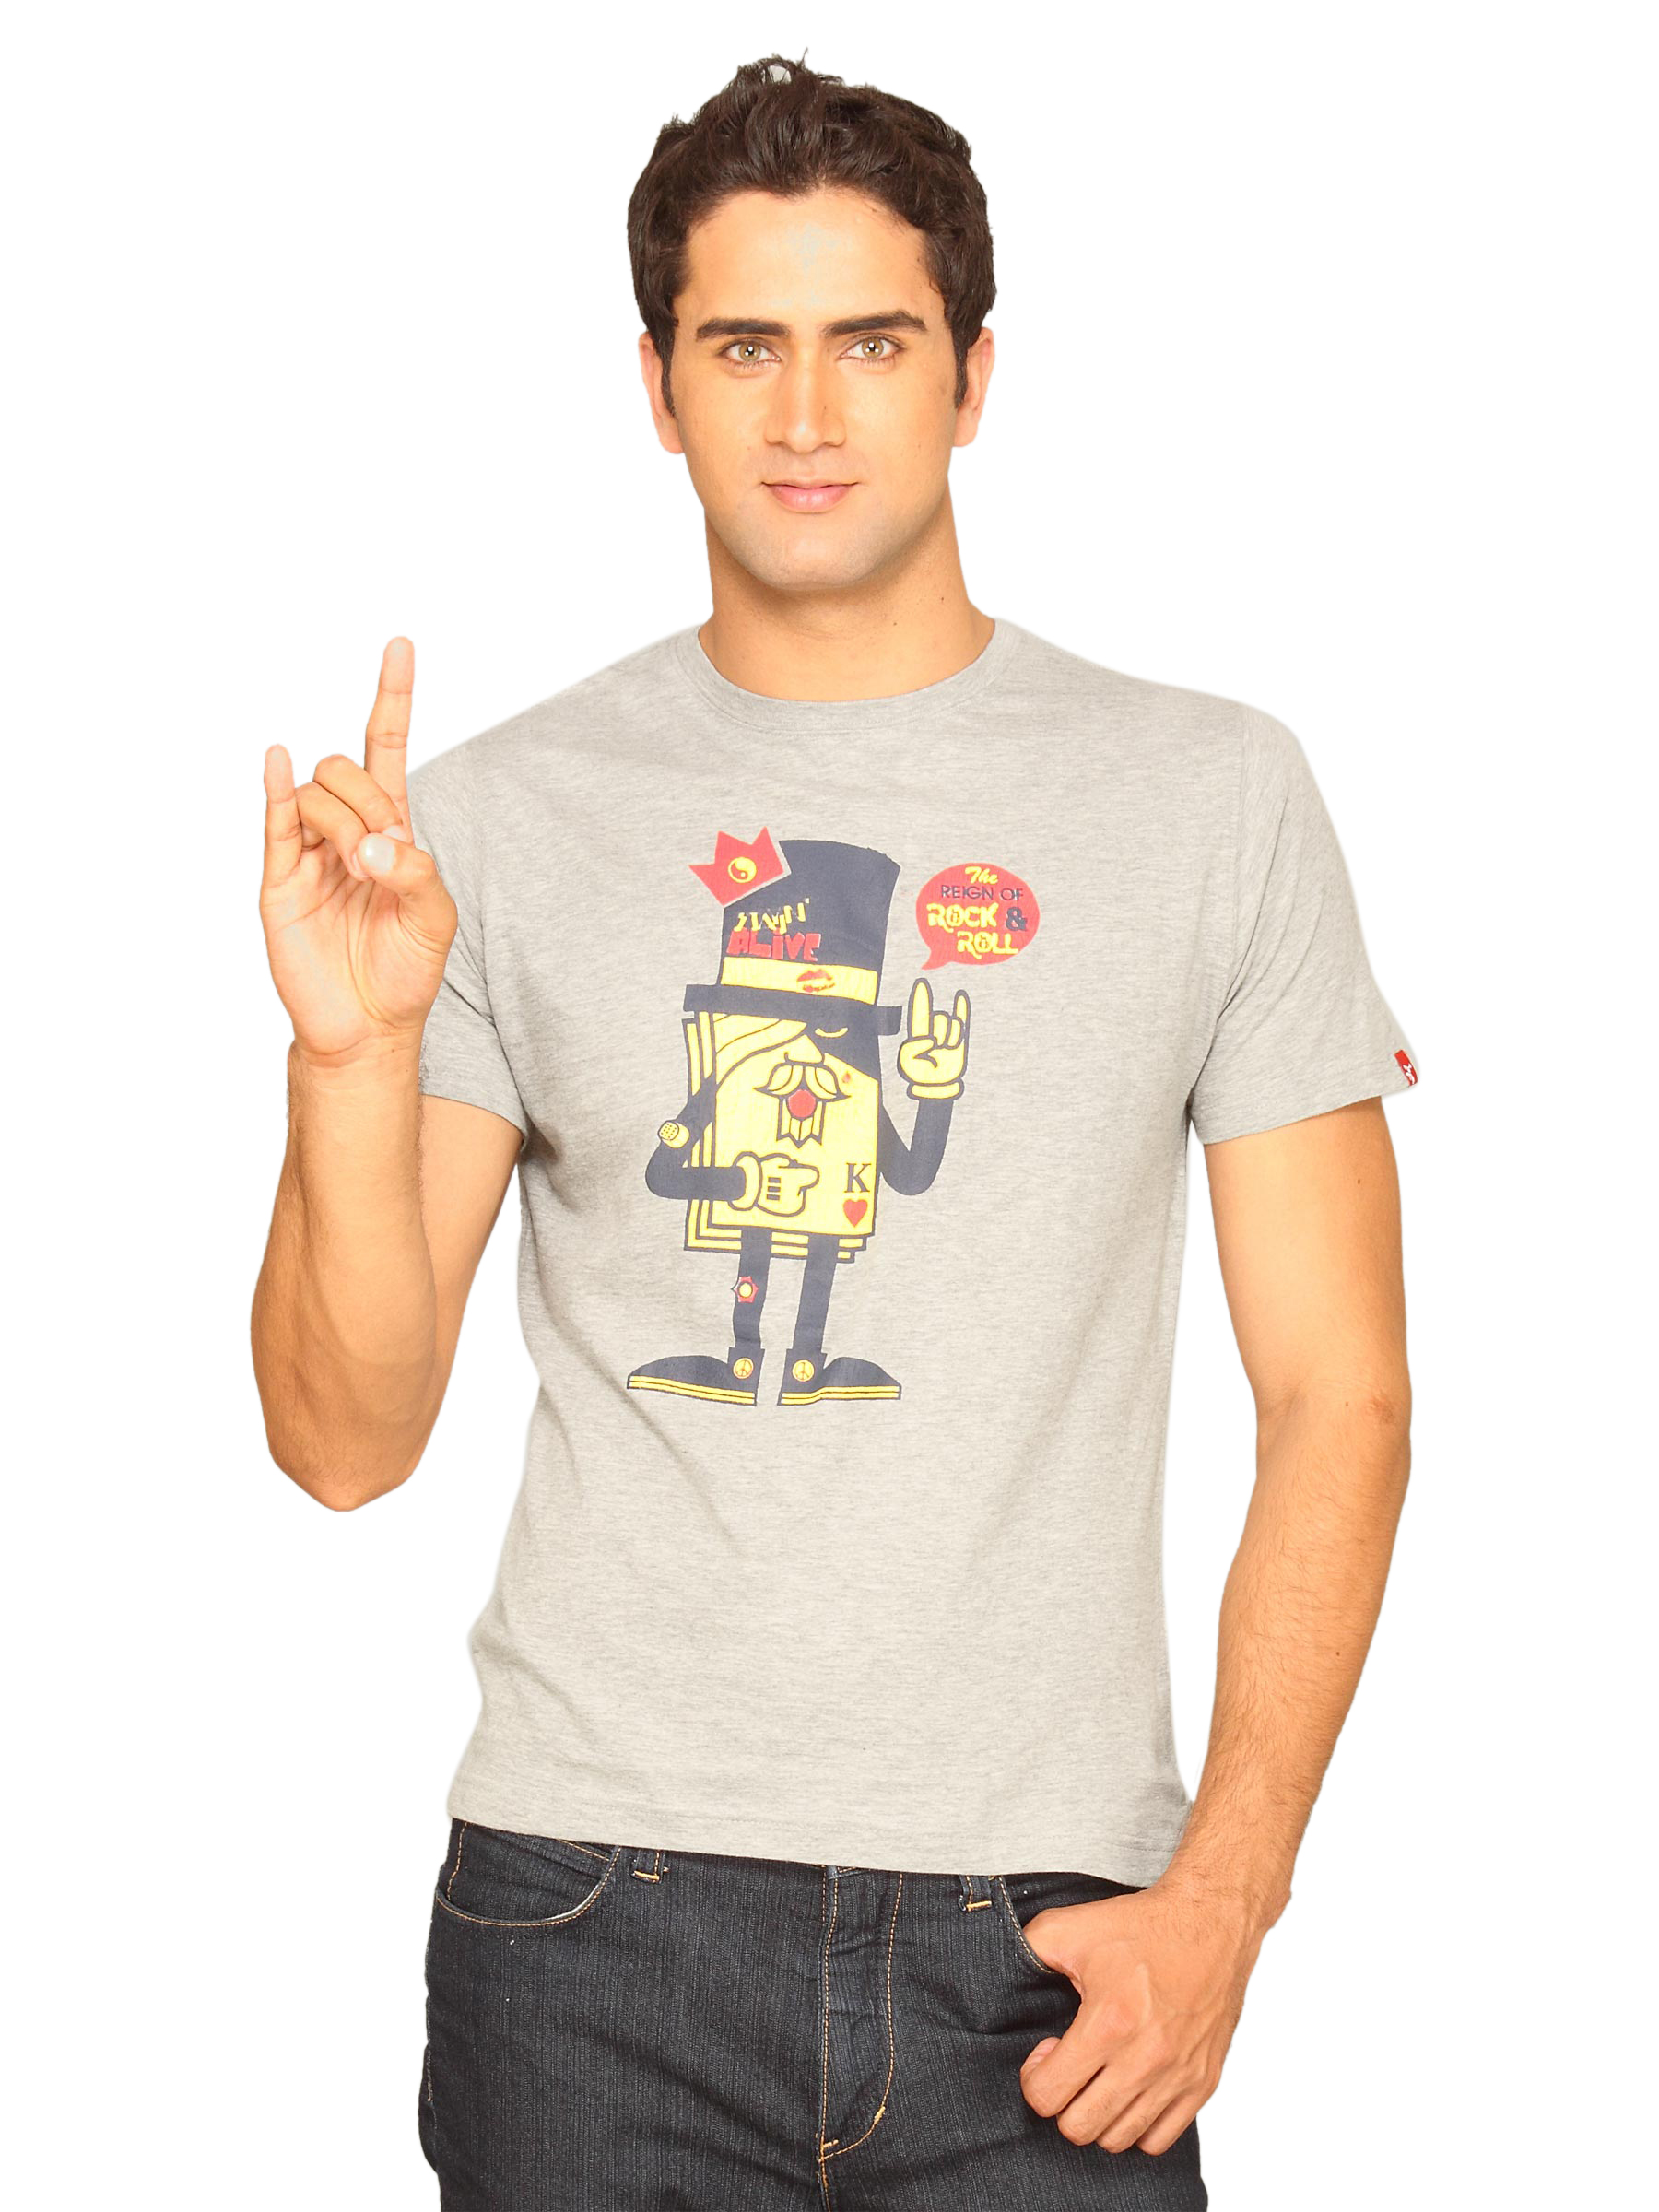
Probase Men's Crack Print Reign Of Rock & Roll Grey T-shirt
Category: Apparel / Topwear / Tshirts
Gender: Men
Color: Grey
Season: Summer 2011
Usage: Casual